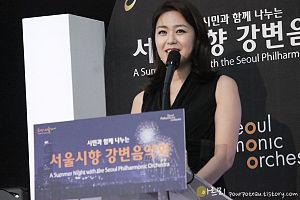
Miss Corée est un concours de beauté féminine destiné aux jeunes femmes habitantes et de nationalité coréenne. Il a créé en 1957 par le journal coréen Hankook Ilbo.
Miss Univers 2006, est la 55ᵉ élection de Miss Univers, qui a lieu le 23 juillet 2006 au Shrine Auditorium de Los Angeles, aux États-Unis.